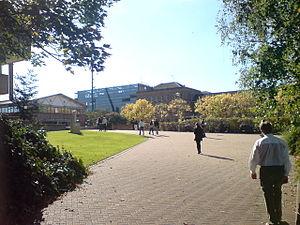
L'université de Leicester est une université de recherche publique britannique, située à Leicester, en Angleterre. L'université fut fondée en 1921, sous le nom d'University College, et dotée d'une charte royale en 1957, elle compte 20 000 étudiants inscrits. Le campus principal est situé au sud du centre-ville, adjacent au jardin public appelé parc Victoria.